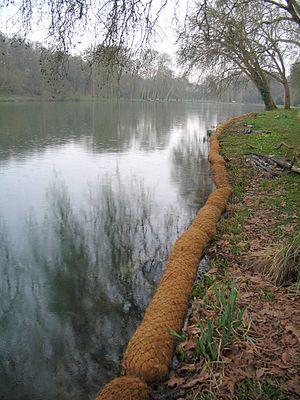
Mise en place des boudins de renforcement en fibre de coco pour la restauration des berges. Parc Jean-Jacques-Rousseau, Ermenonville, France. mars 2011
Le parc Jean-Jacques-Rousseau est un parc à l'anglaise situé à Ermenonville, dans le département de l'Oise.
La notion de végétalisation décrit :
Une berge est d'abord un talus plongeant dans l'eau, une pente naturelle, aménagée ou entièrement artificielle en contact avec l'eau de la rivière. En ce premier sens, ce terme technique, propre à la batellerie, aux aménageurs ripuaires ou aux maîtres de rivière, diffère fondamentalement de la rive qui est l'espace de terre entre le point haut de ladite berge et la rivière, et correspond à la bordure pentue d'un cours d'eau, ou d'une pièce d'eau fermée...